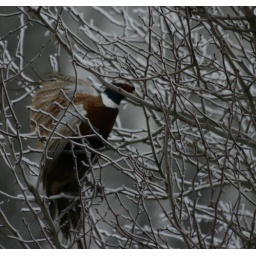
Pheasant JUMPED in this Iced tree @Vancouver lake